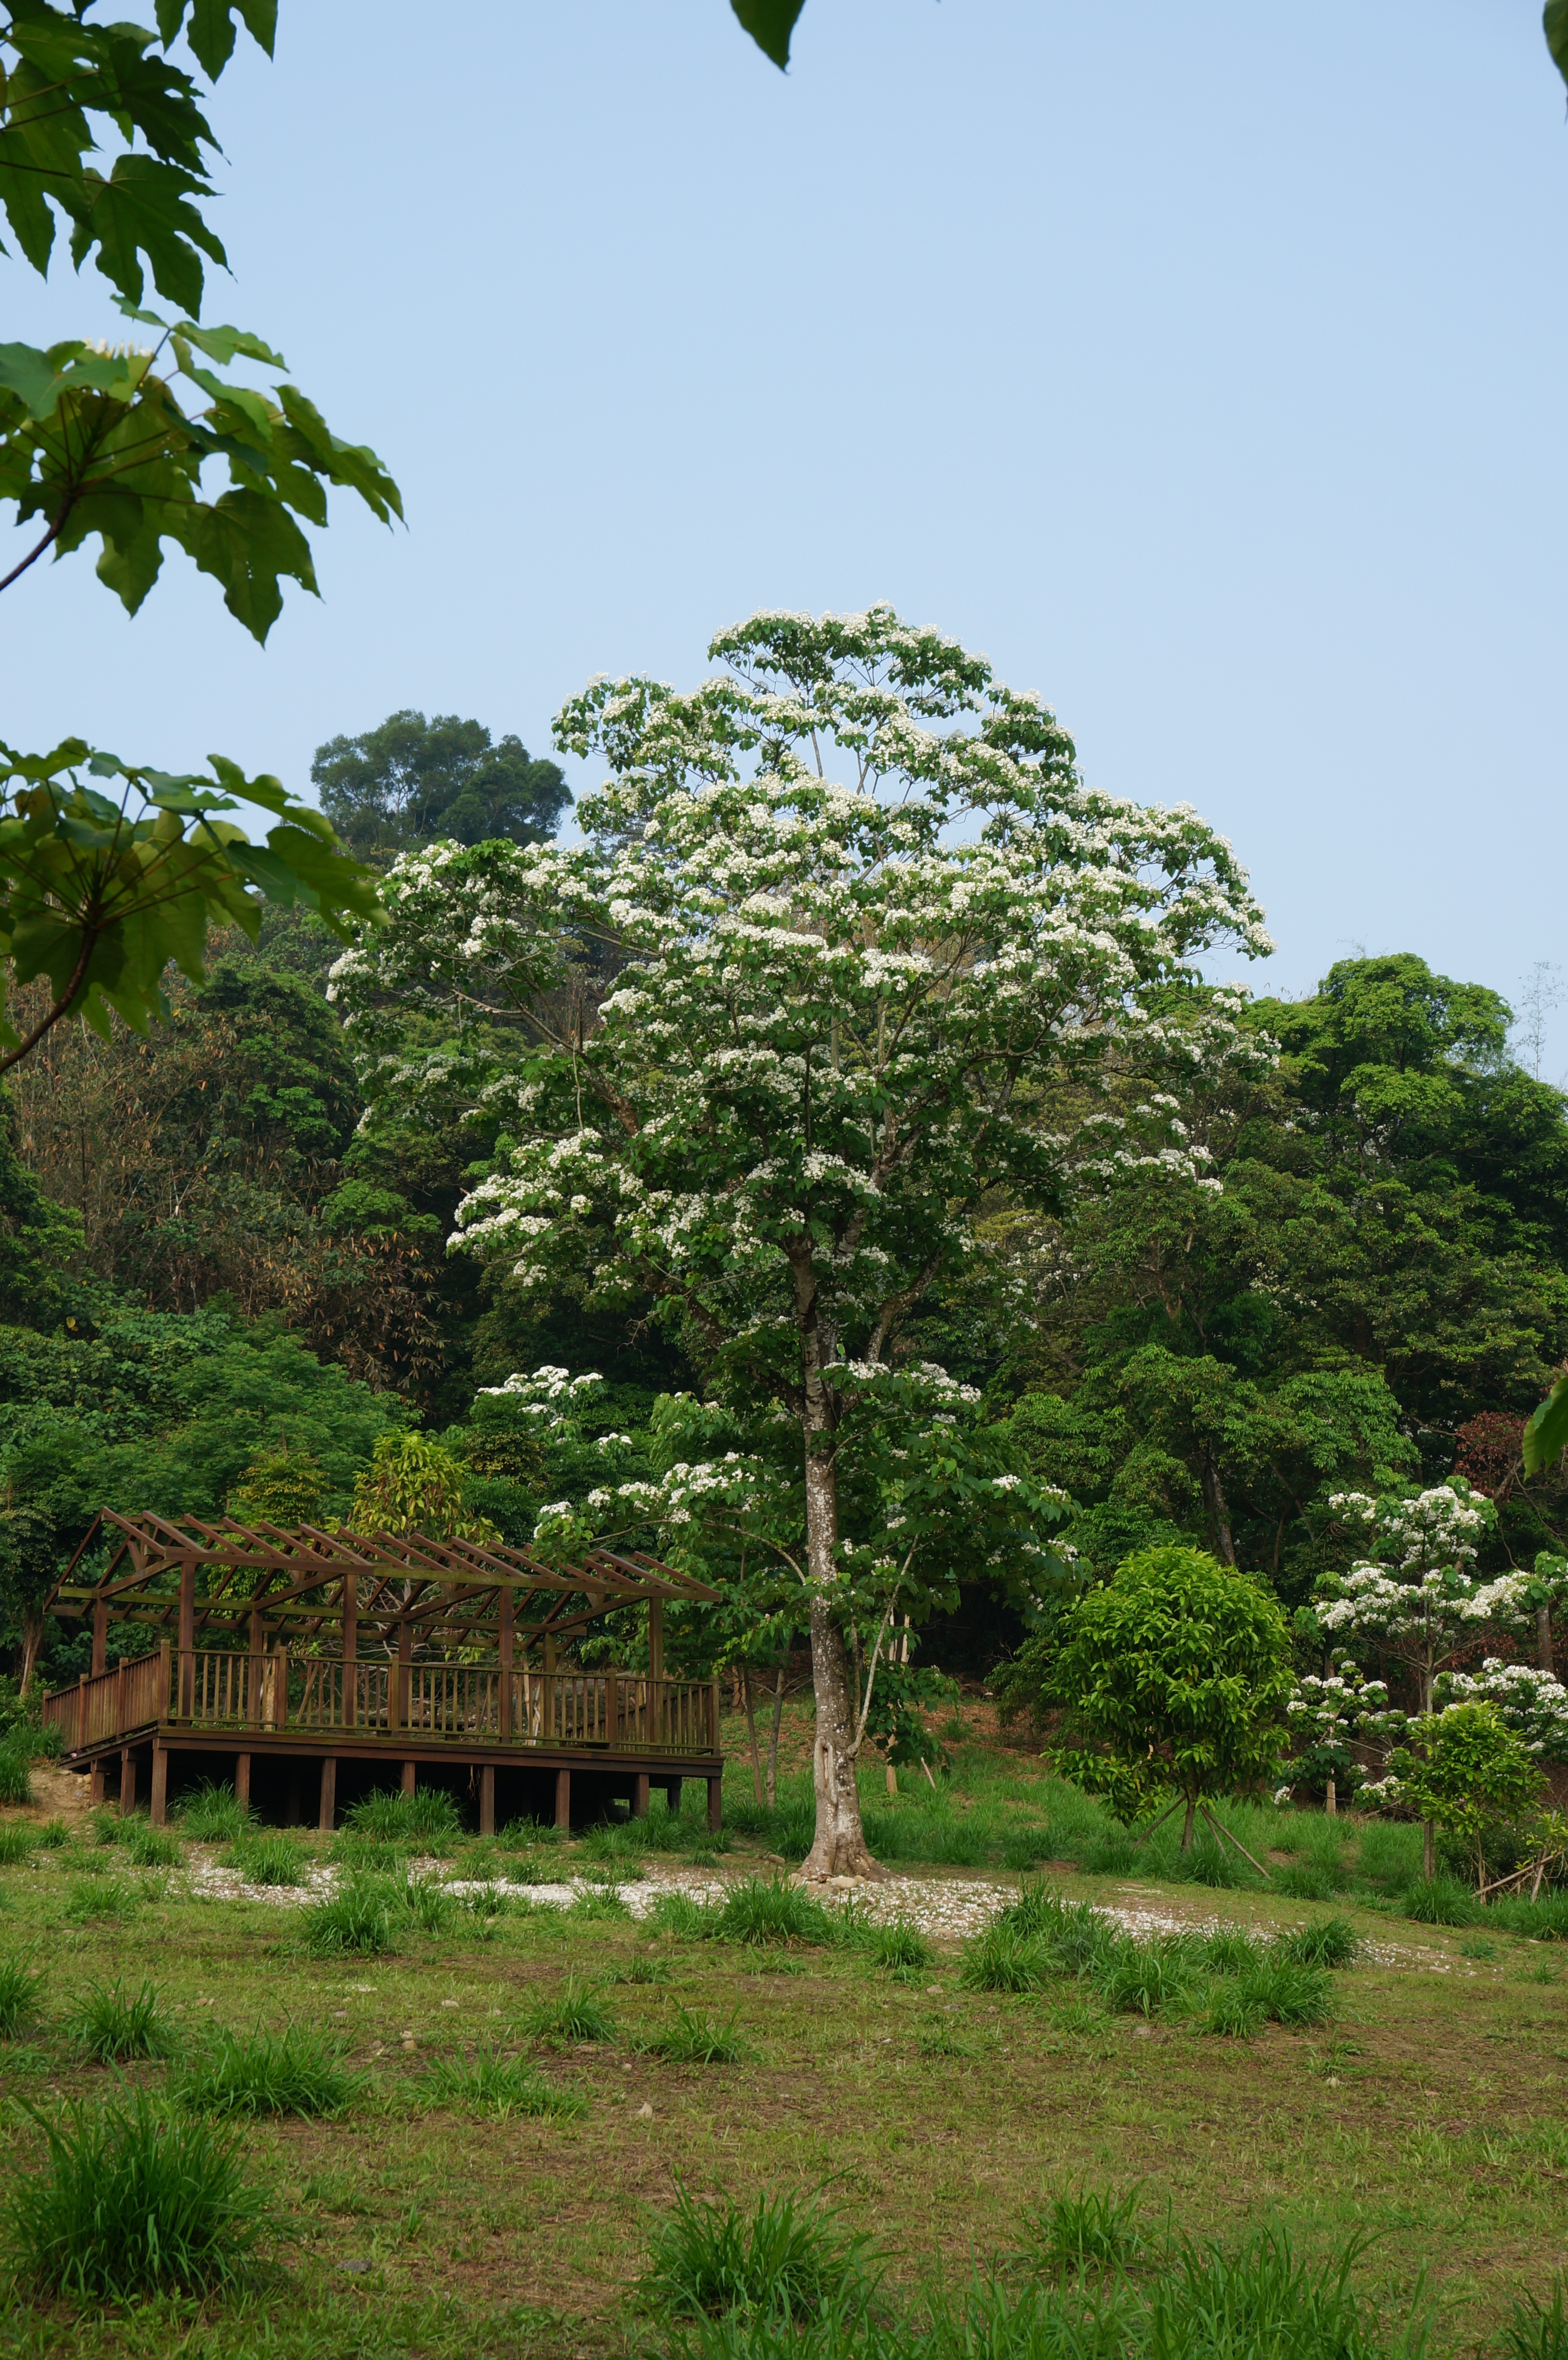
tree, nature, forest, plant, field, leaf, hill, flower, green, jungle, botany, garden, flora, savanna, white flower, vegetation, rainforest, plantation, habitat, tropics, flowering, ecosystem, rural area, natural environment, woody plant, arecales, tung trees and flowers, wu yuexue